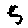
Label: 5